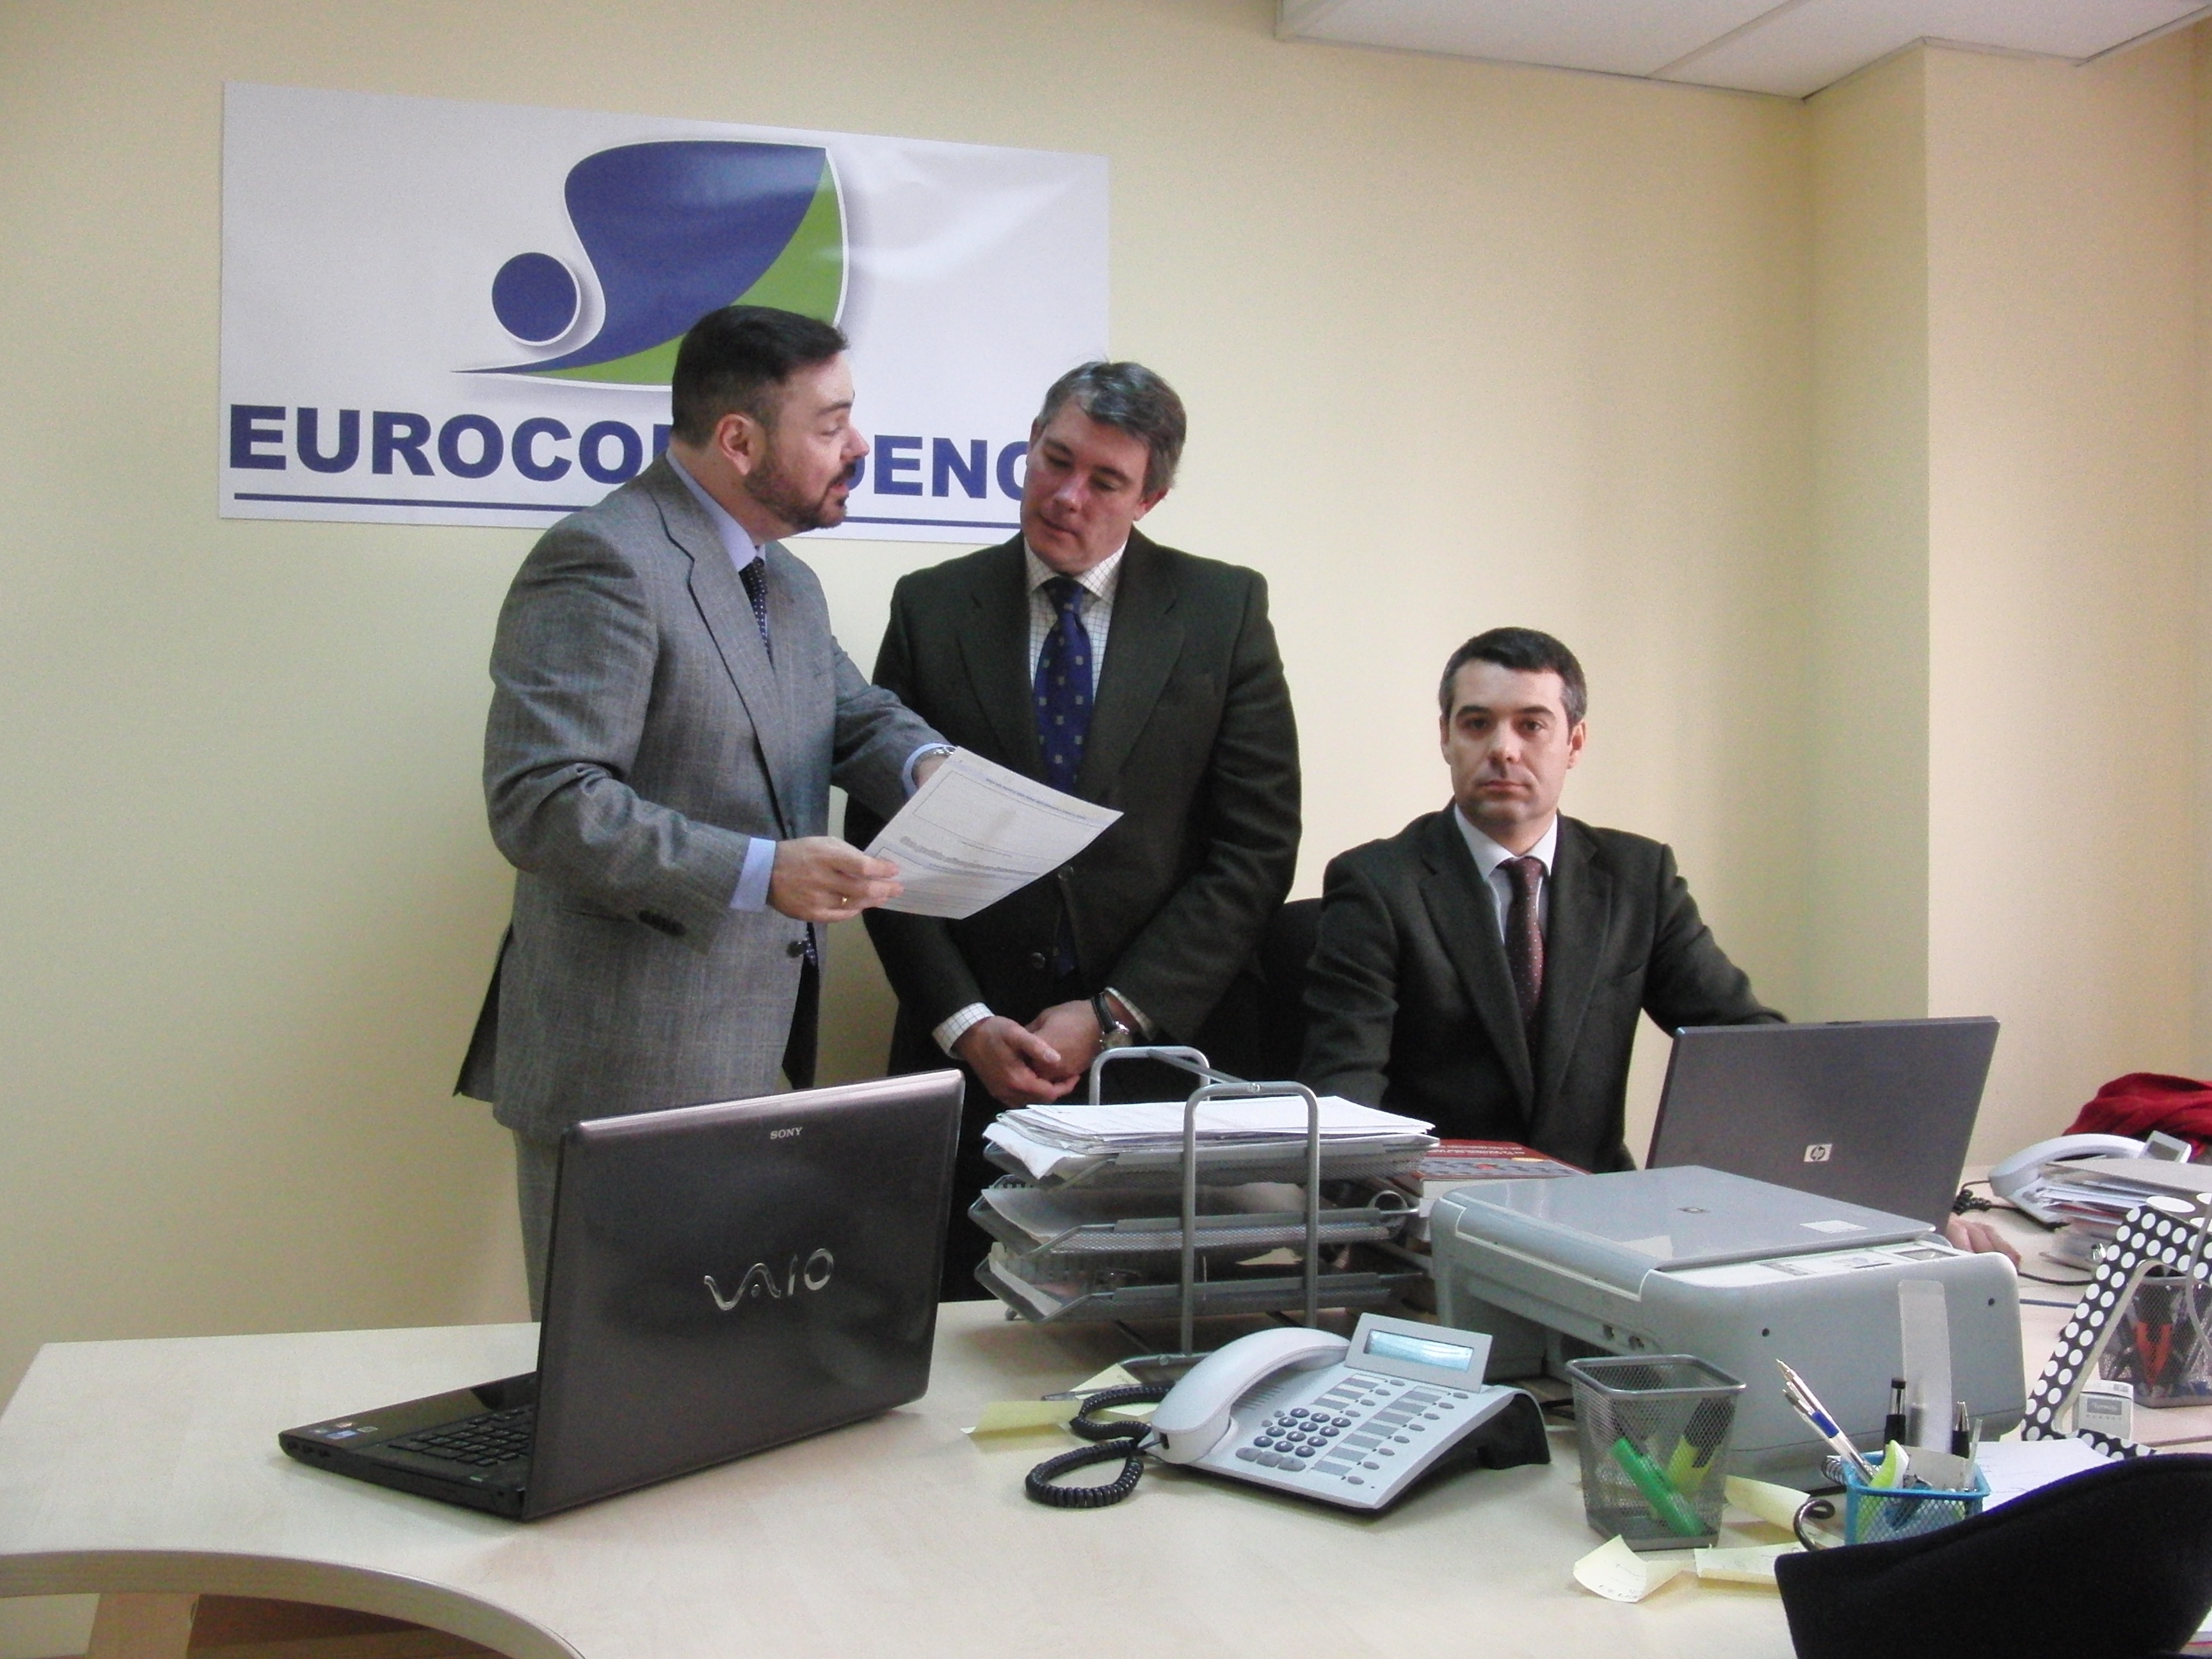
work, workspace, office, business, team, presentation, seminar